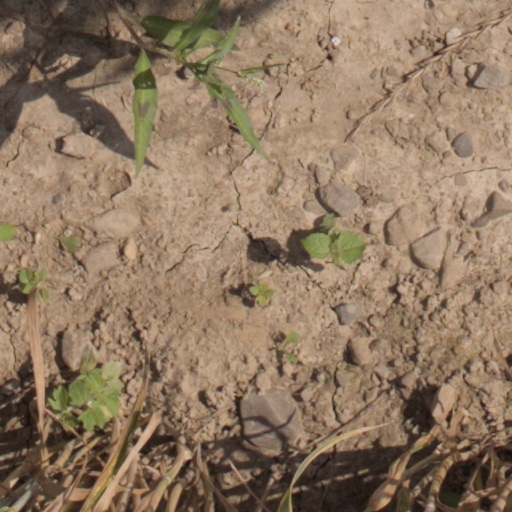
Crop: wheat